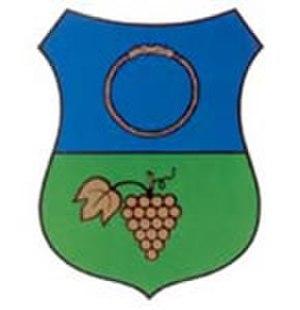
Rád est un village et une commune du comitat de Pest en Hongrie.